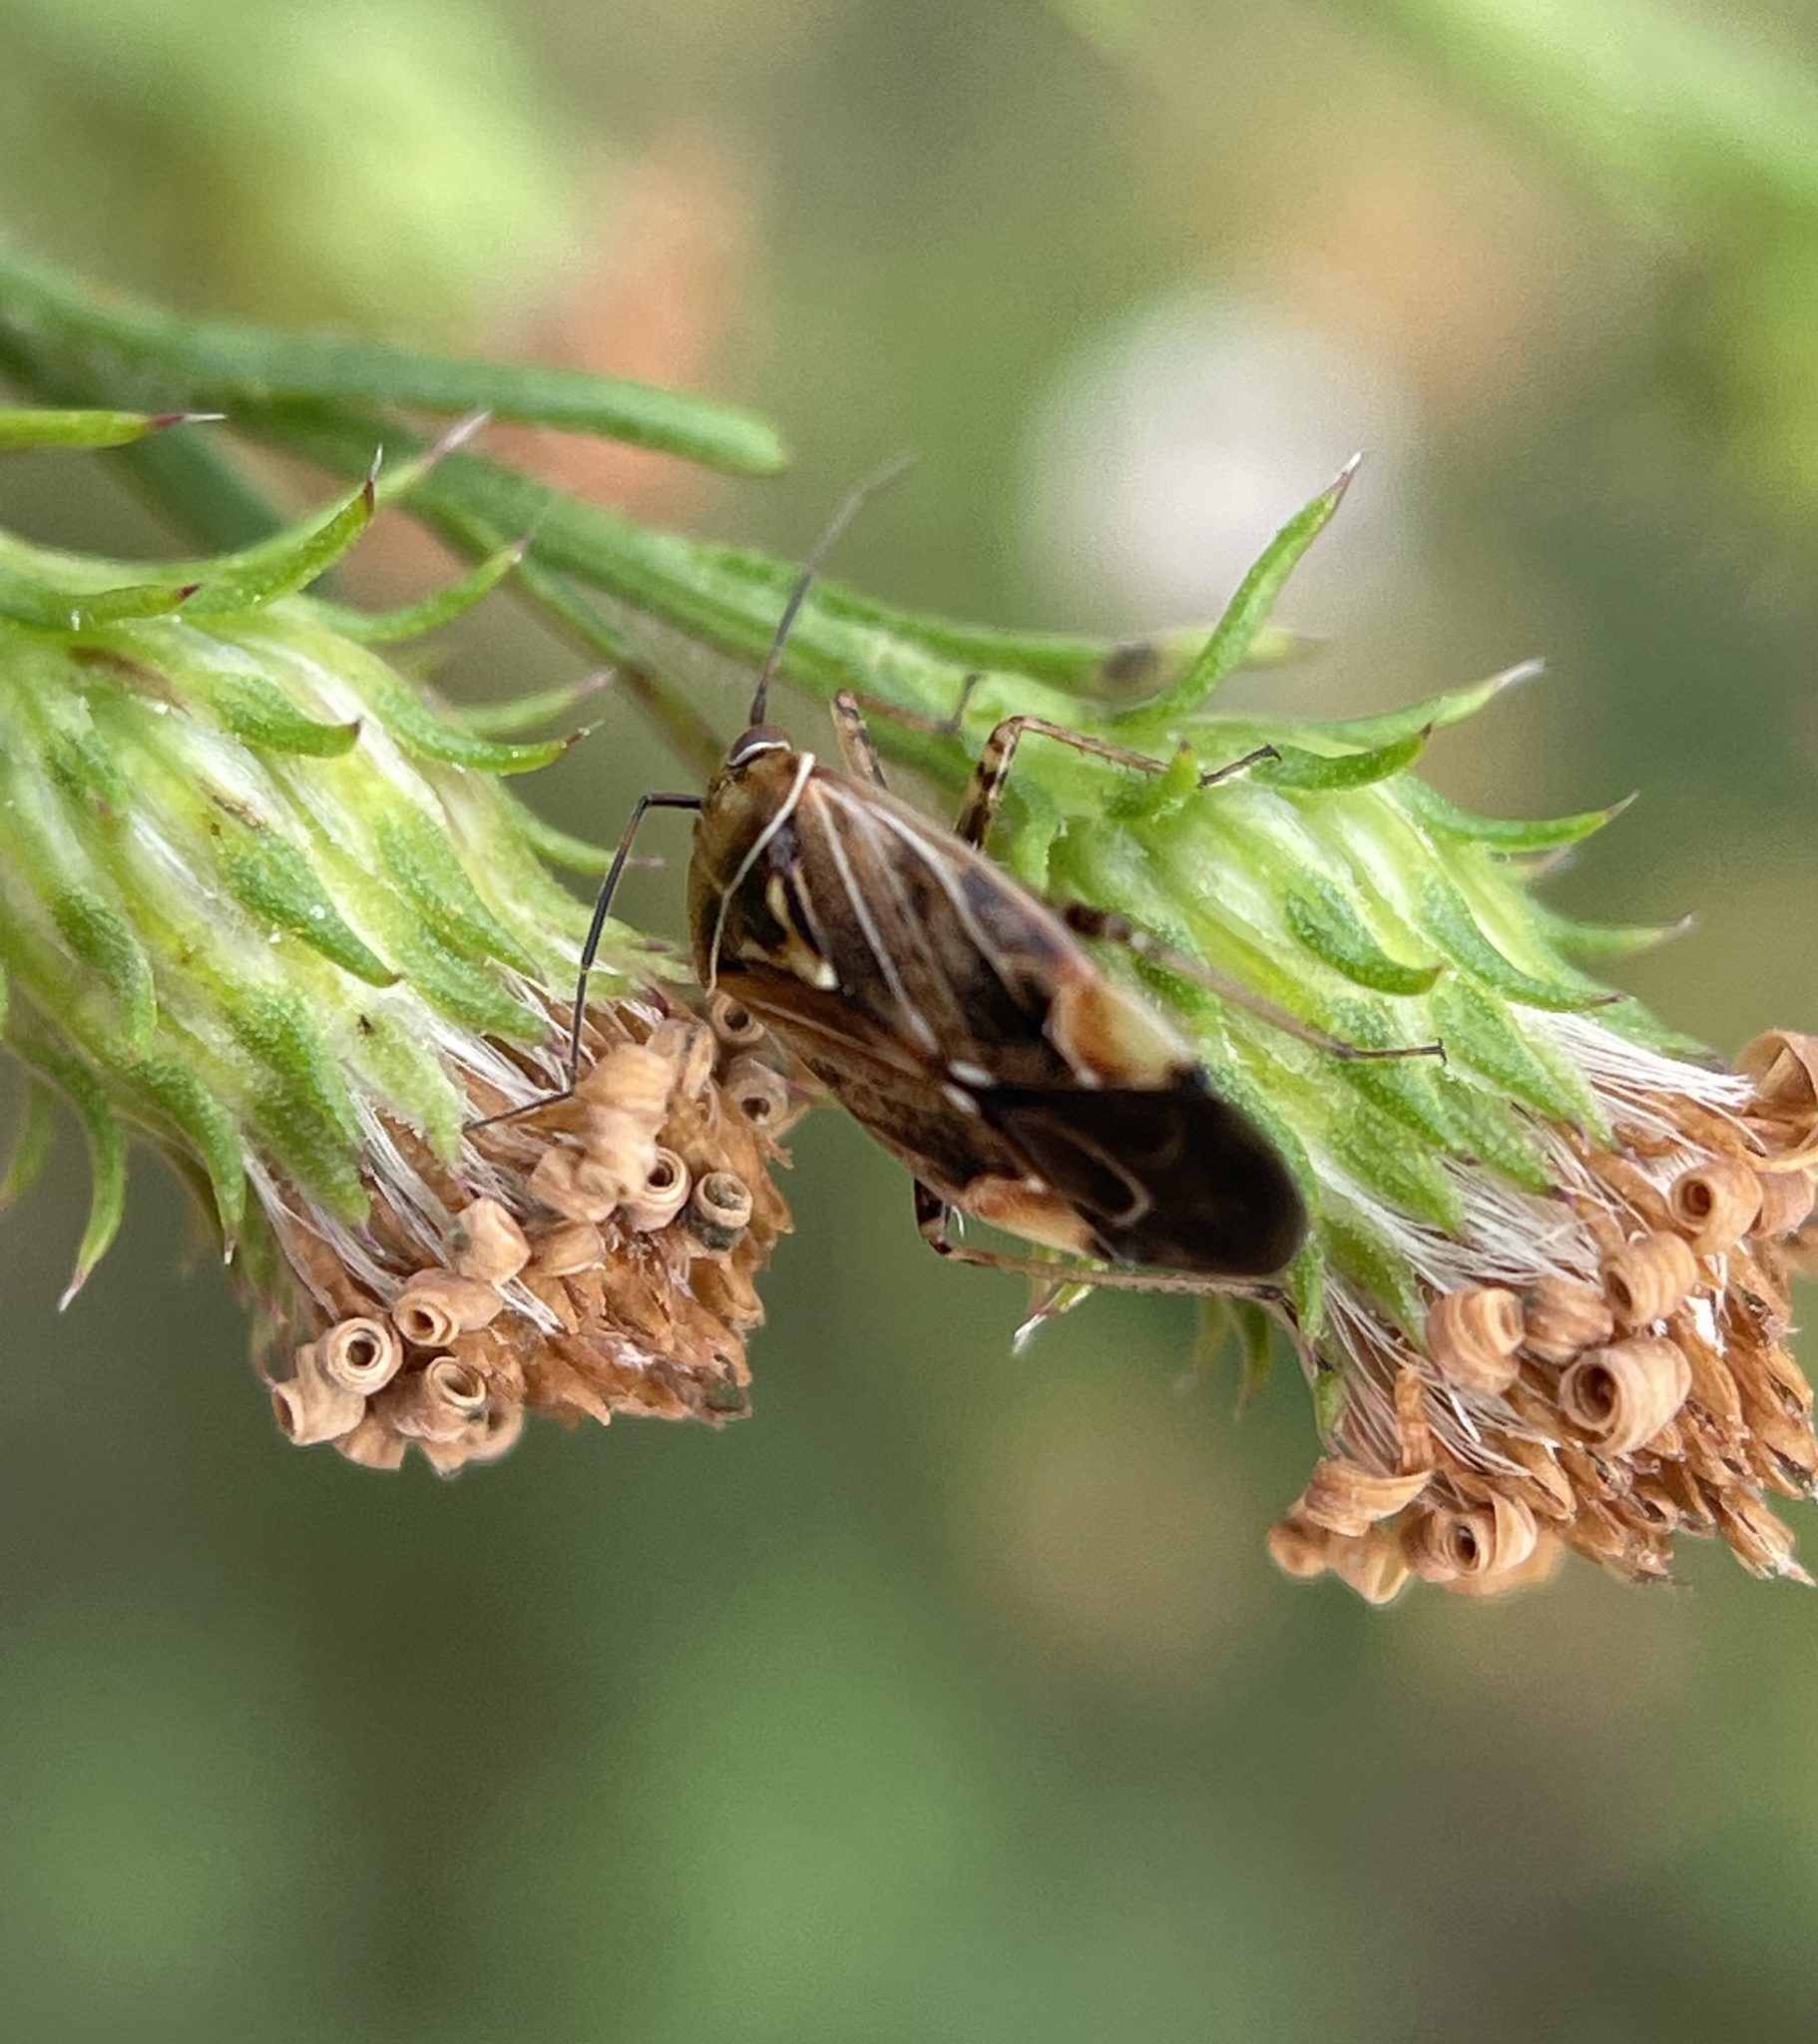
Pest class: lygus_bug